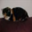
Label: cat